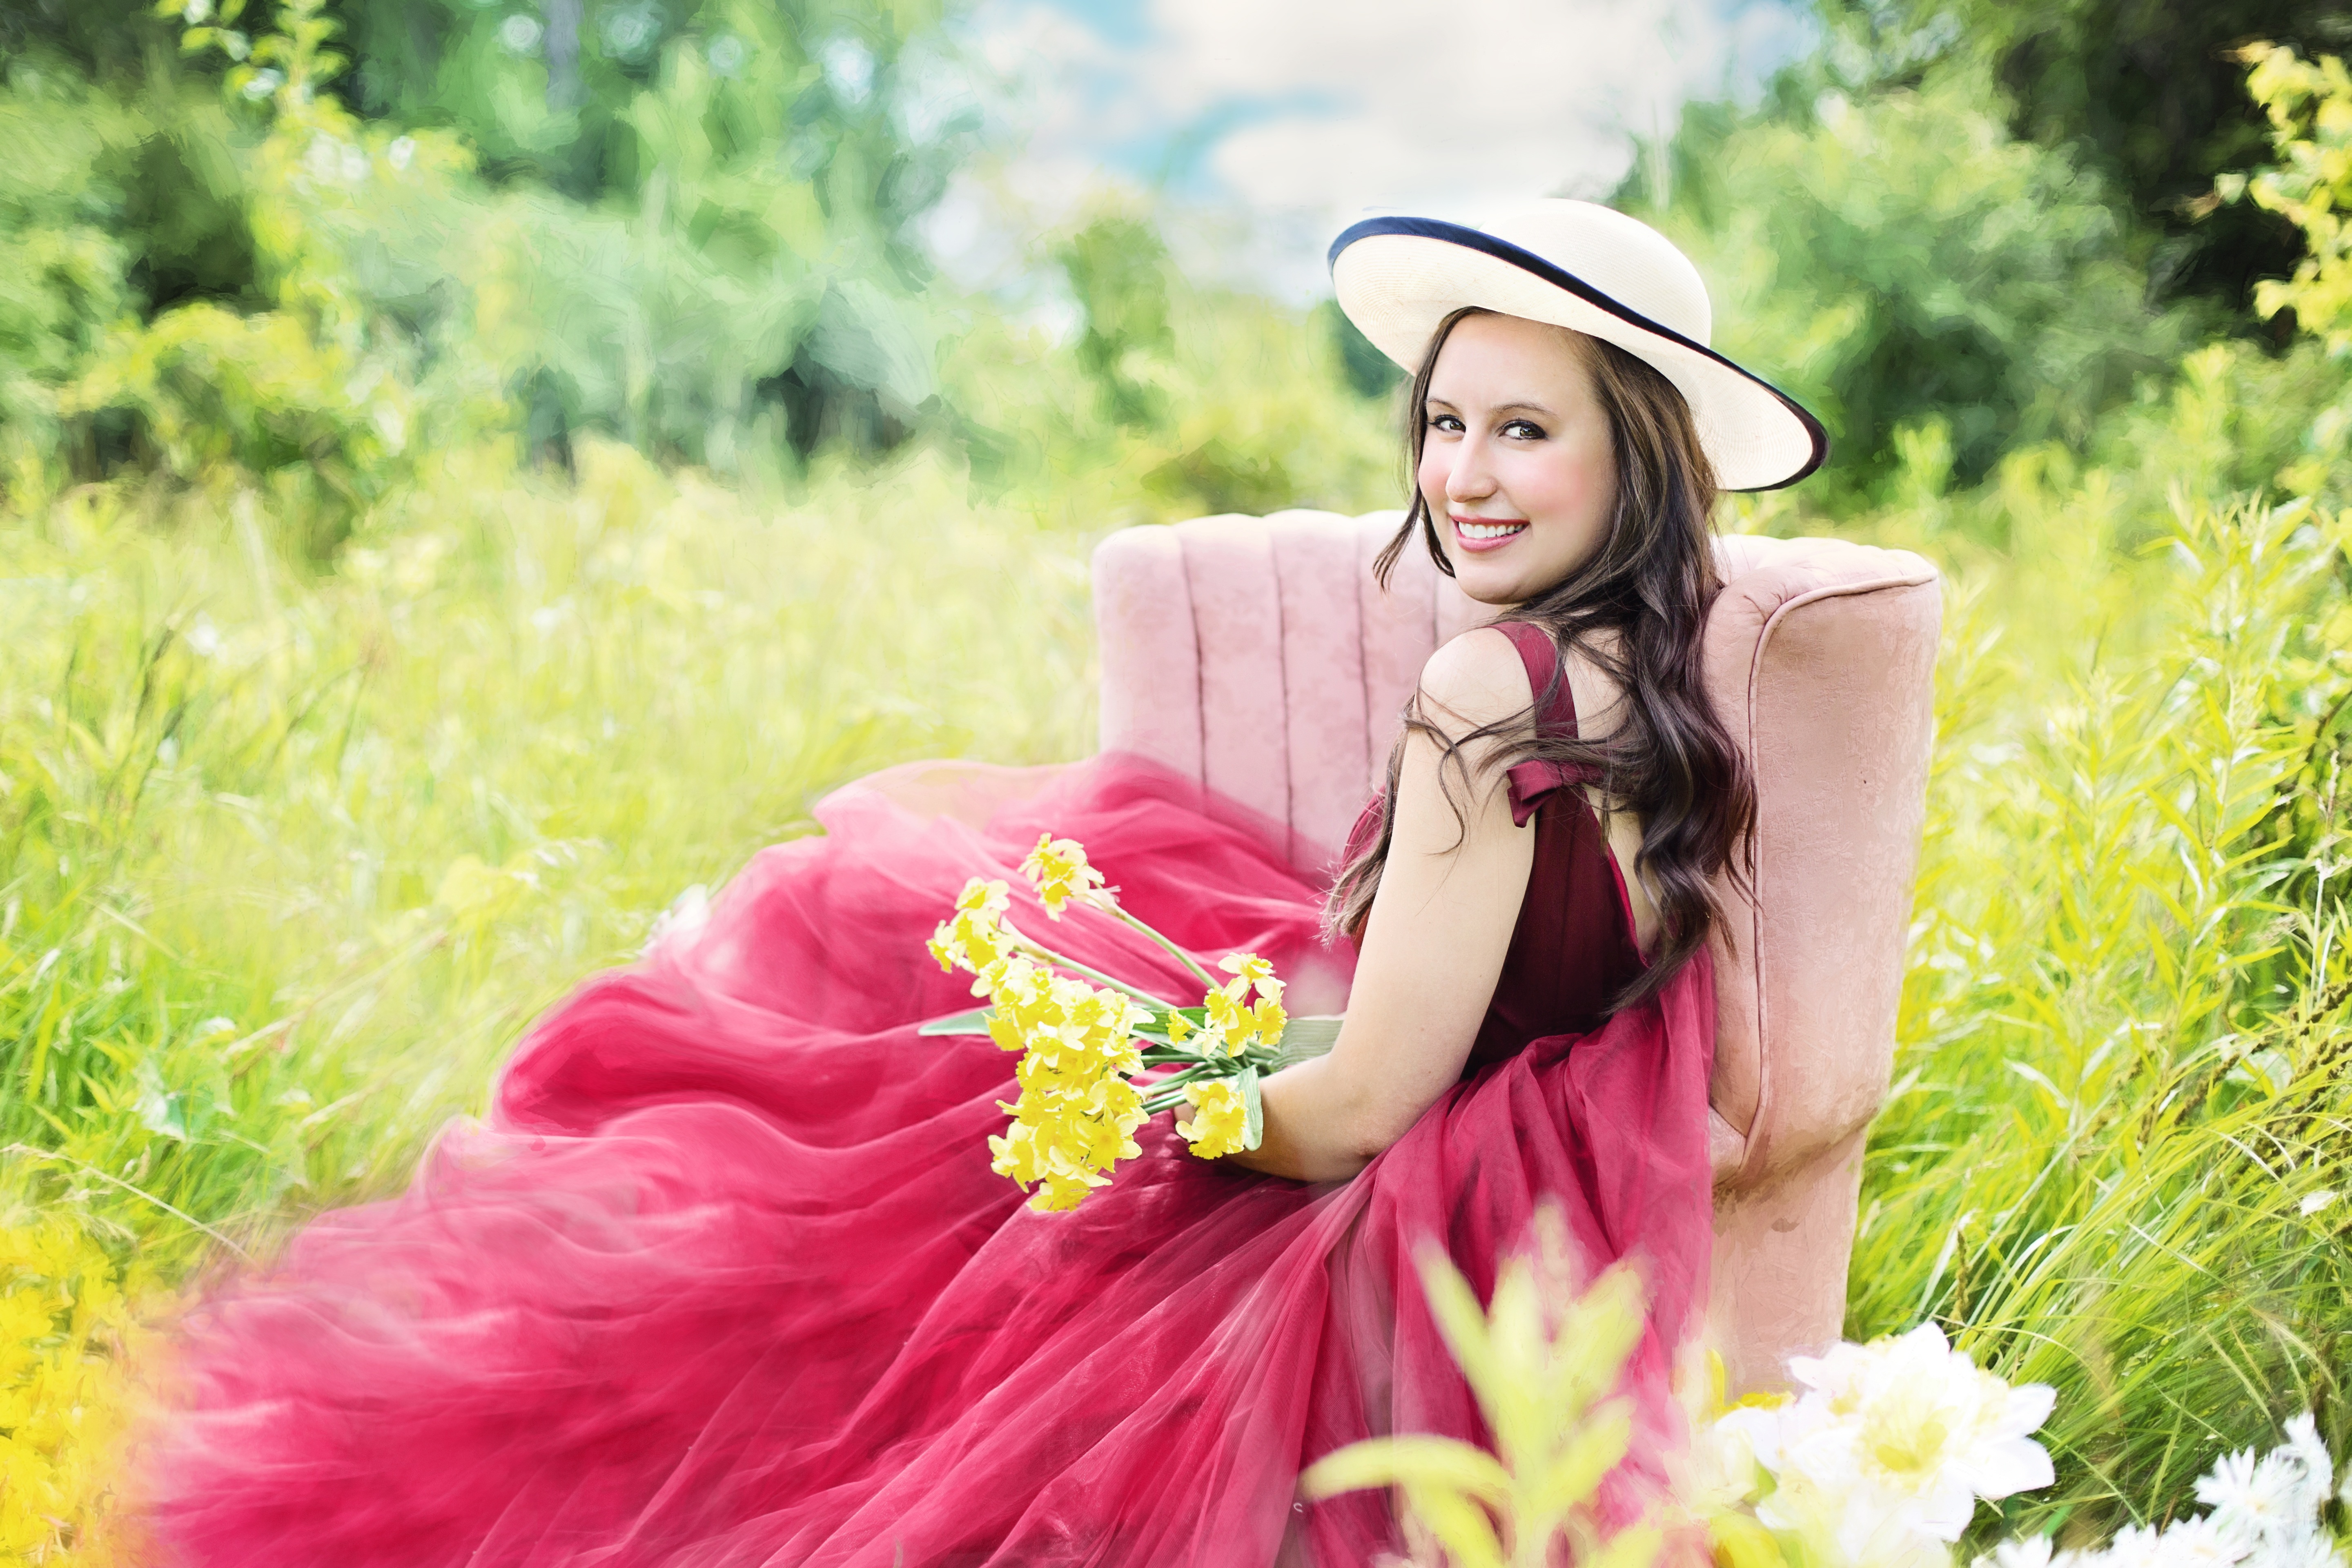
nature, woman, field, photography, flower, summer, female, young, spring, natural, fresh, clothing, yellow, pink, bride, flowers, dress, happy, happiness, beauty, attractive, gown, photo shoot, pretty woman, portrait photography